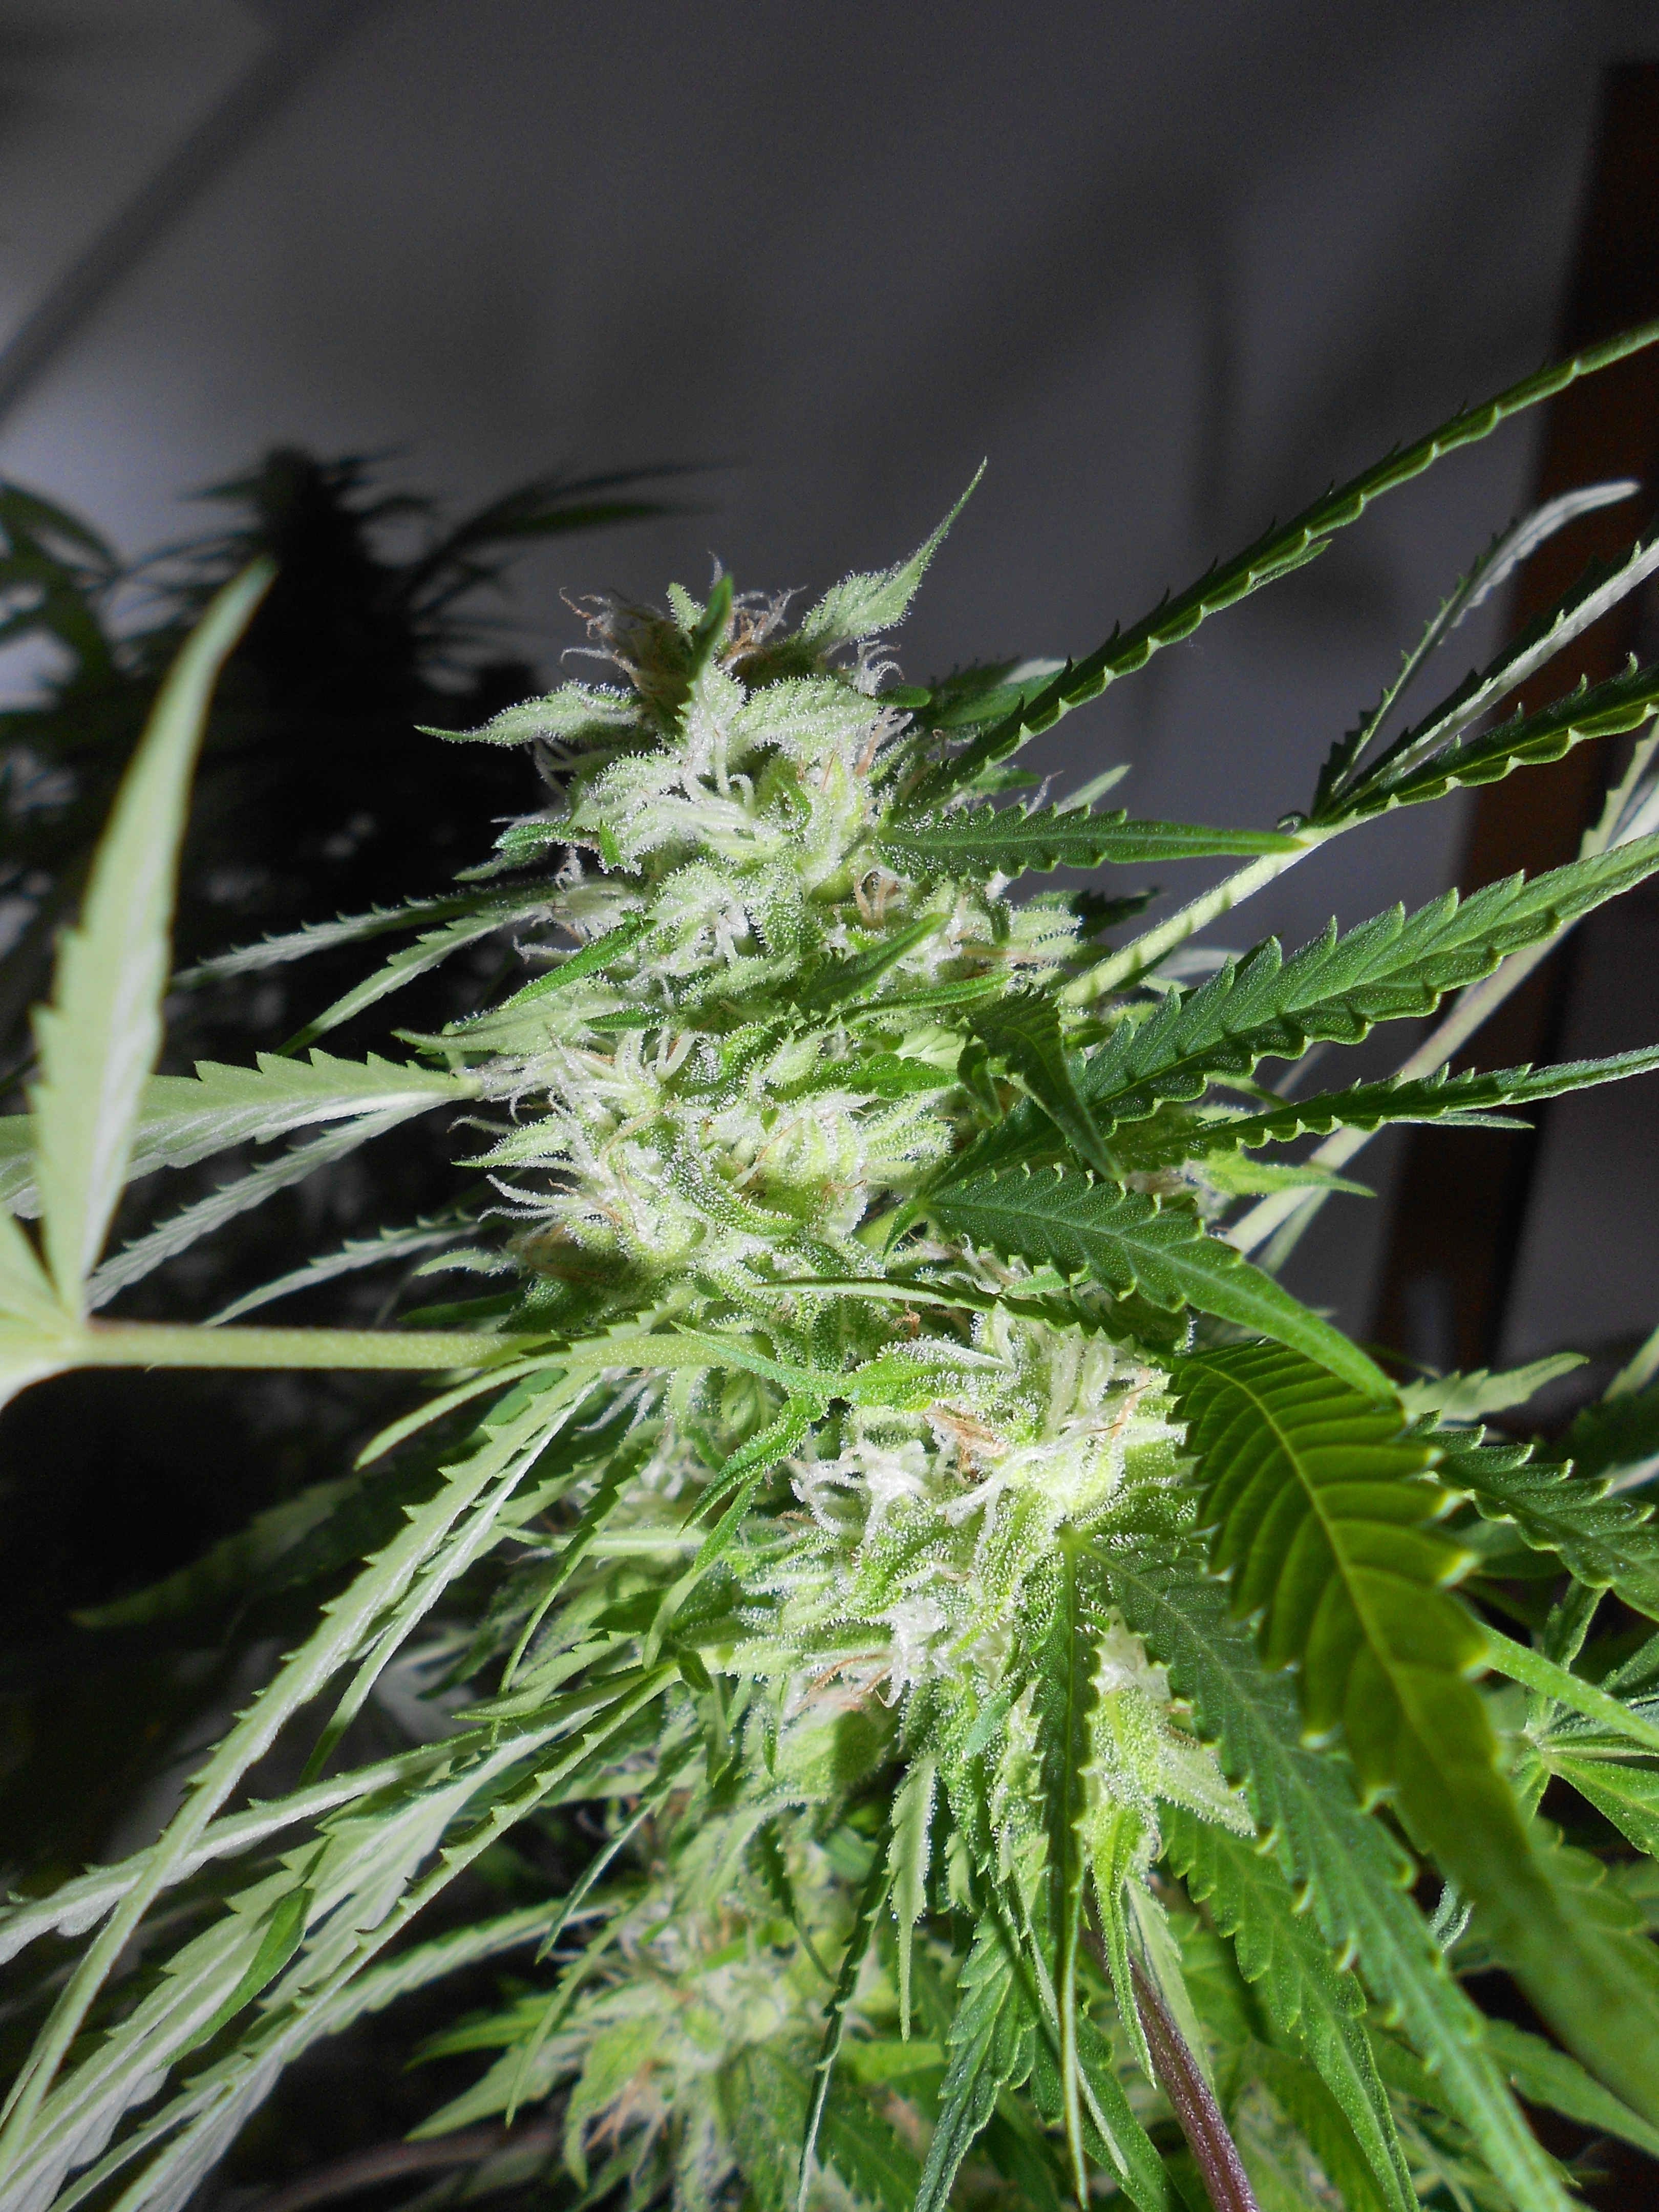
plant, leaf, flower, botany, flora, weed, bud, marijuana, cannabis, flowering plant, plant stem, land plant, arecales